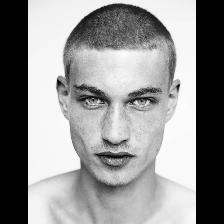
Label: Human